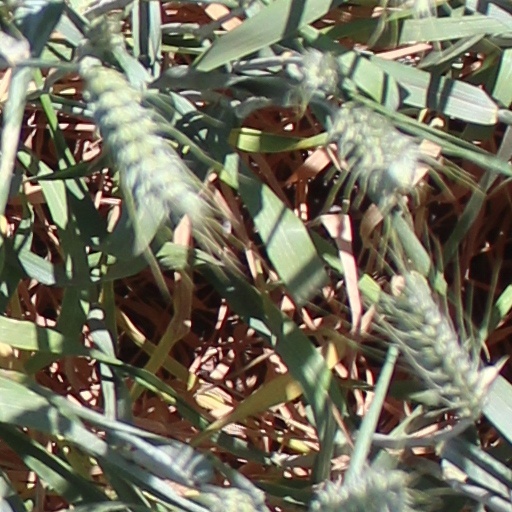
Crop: wheat